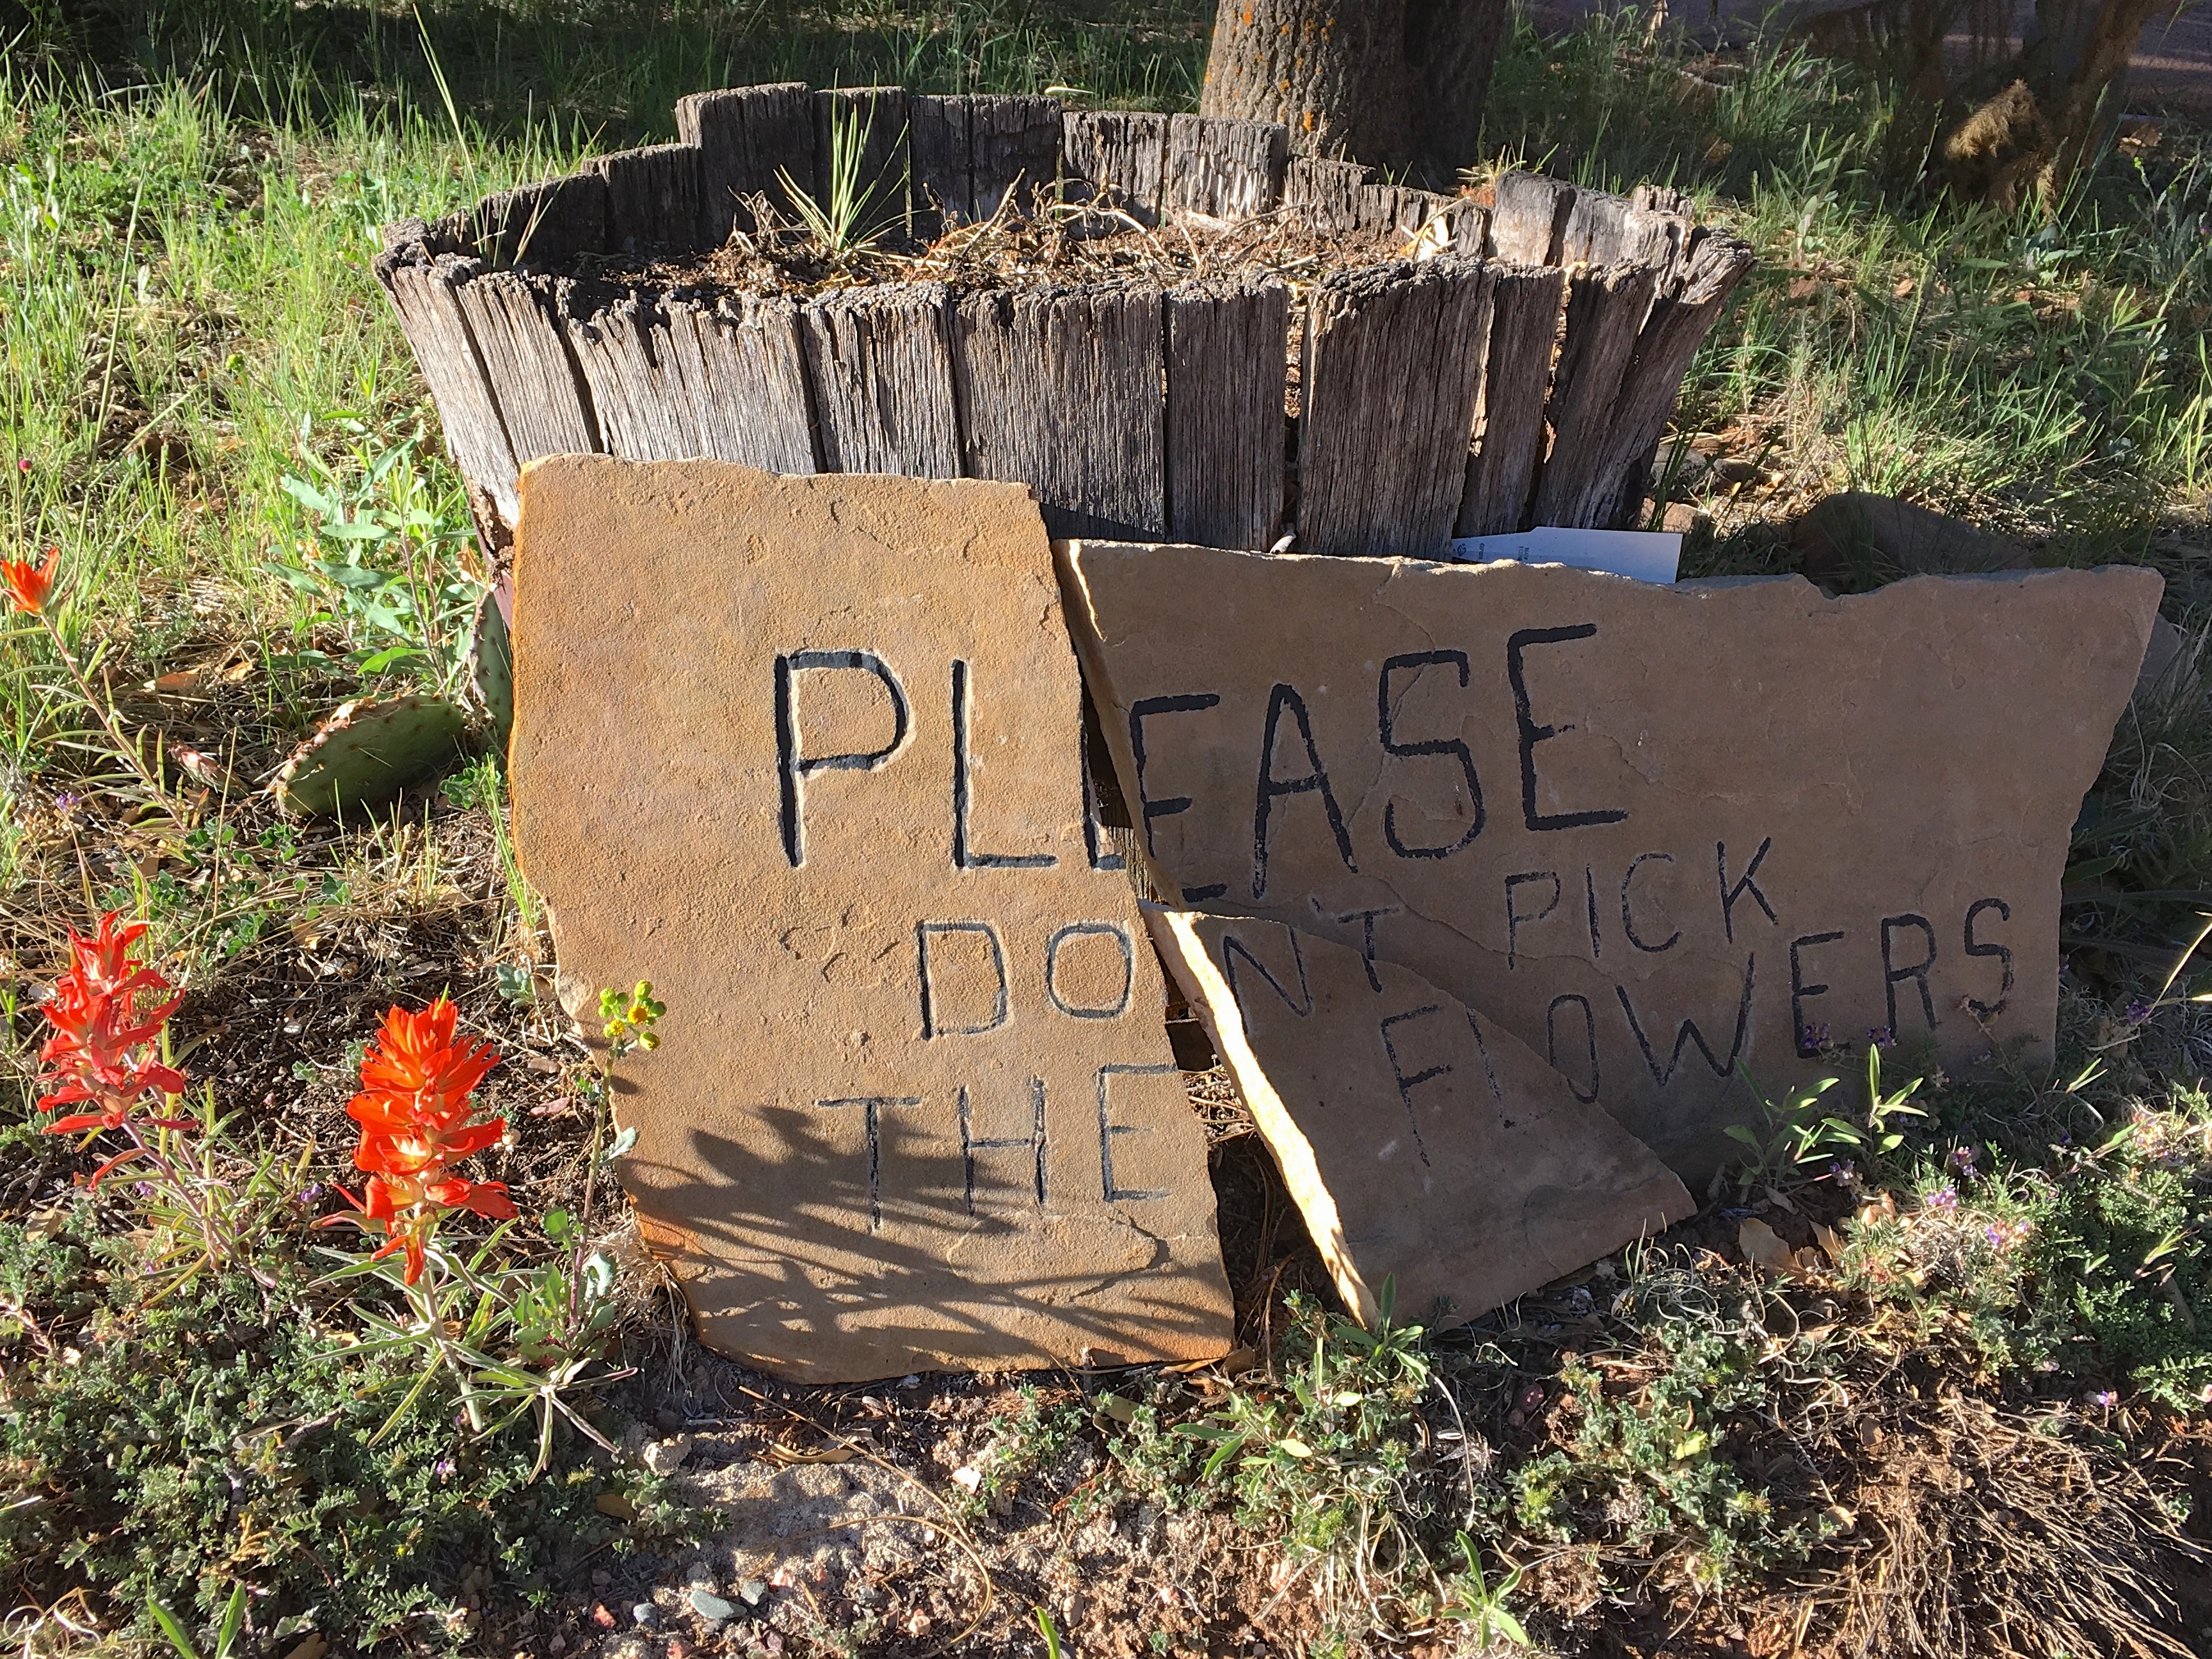
rock, cemetery, grave, headstone